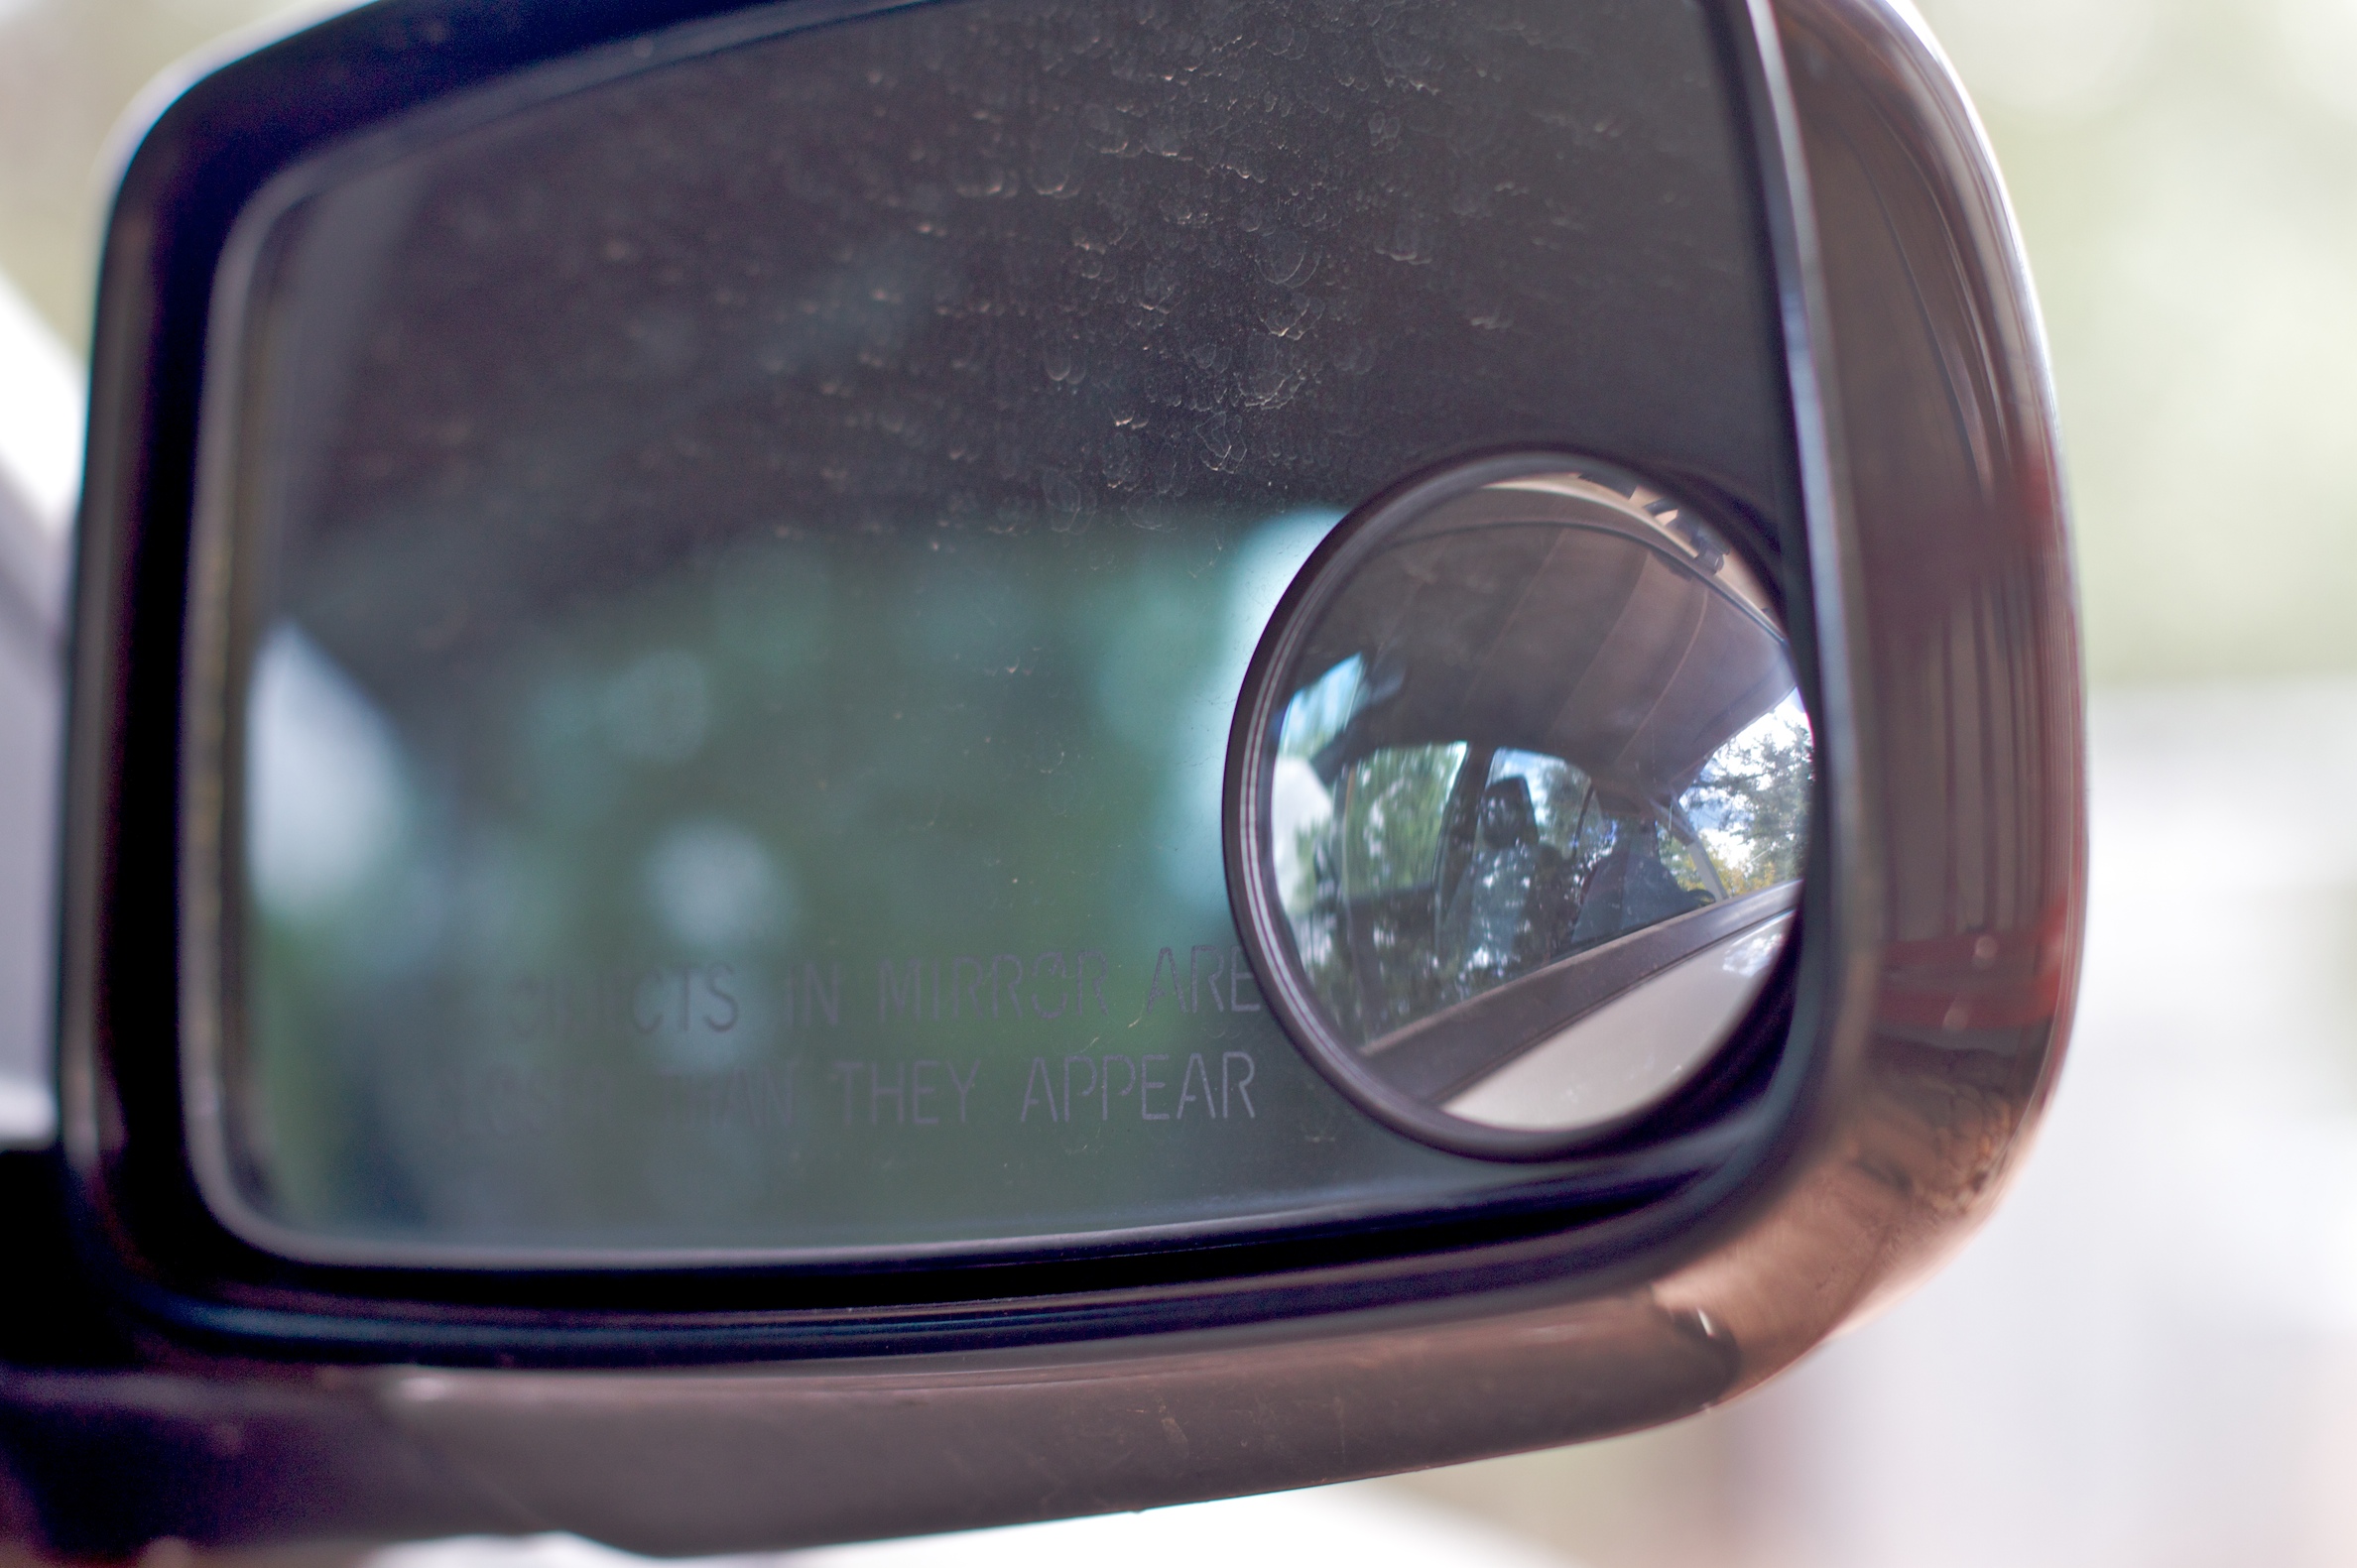
light, wheel, window, glass, driving, vehicle, steering wheel, lighting, headlamp, bumper, rear view mirror, eye, rim, auto part, automobile make, automotive exterior, automotive mirror, automotive lighting